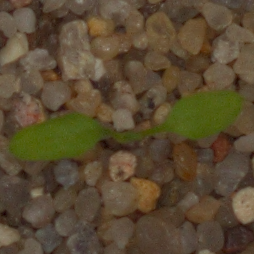
Label: common_chickweed